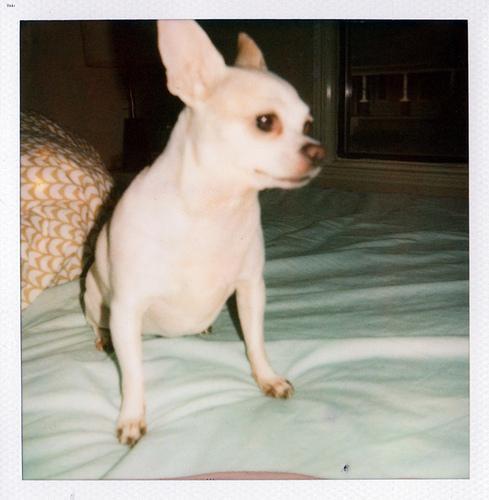
chihuahua